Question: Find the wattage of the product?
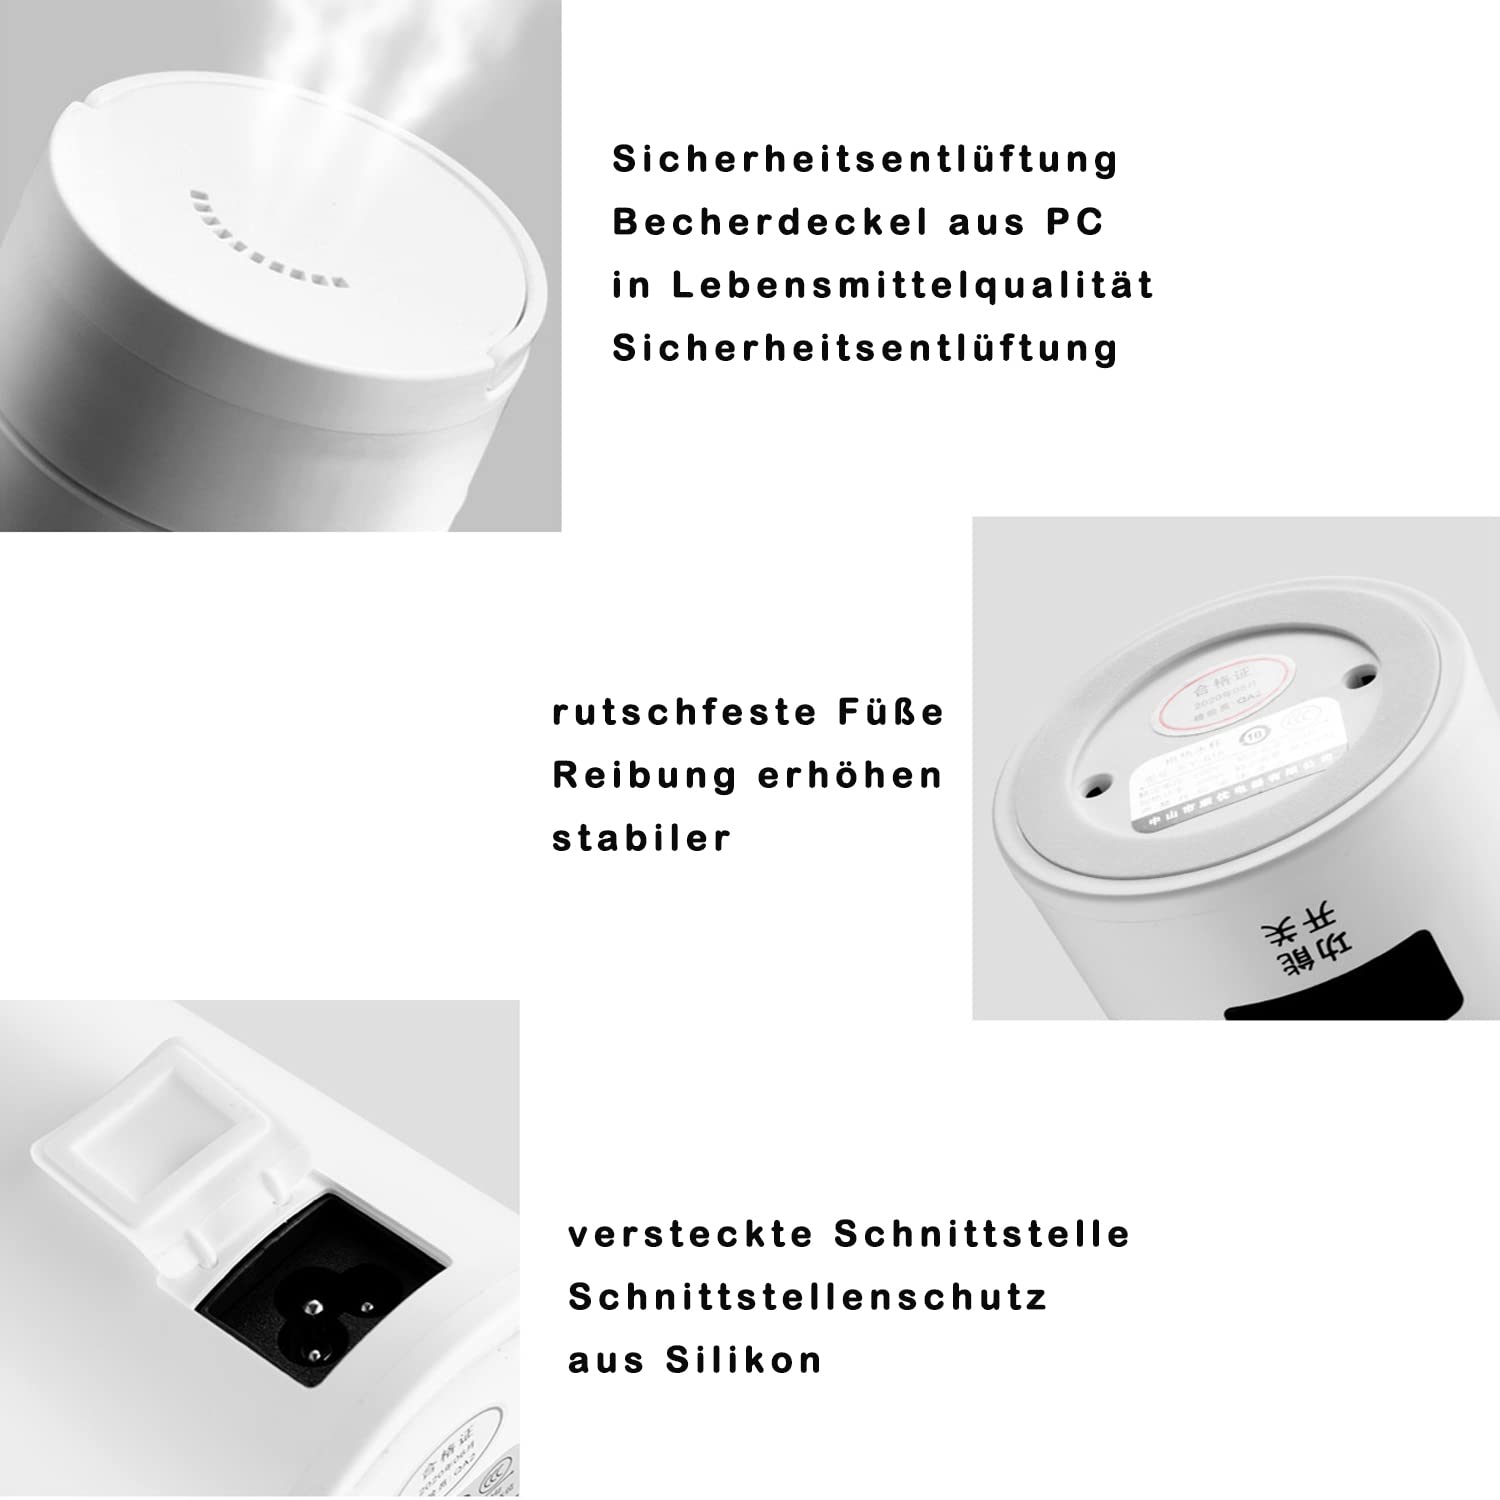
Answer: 2020.0 watt